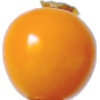
Label: physalis